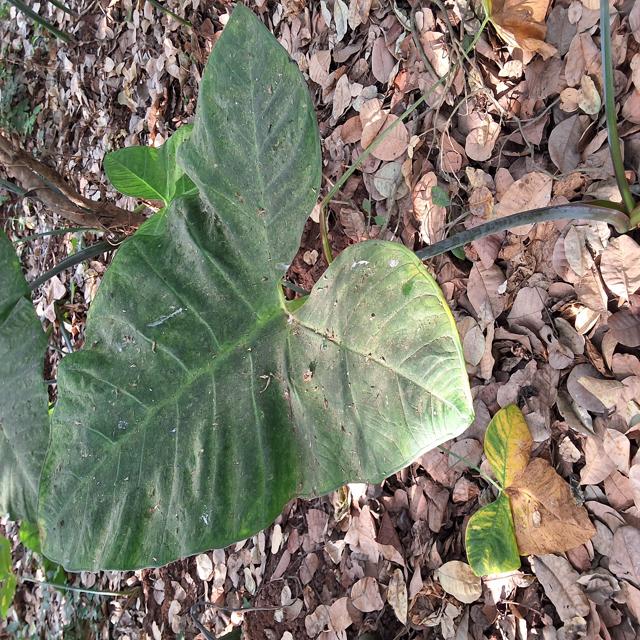
Label: Healthy